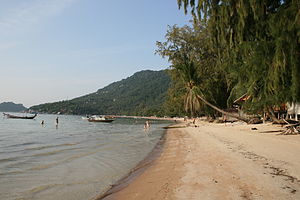
Koh Tao / Negativ presseomtale og kontrovers om sikkerhed
Sairee Beach, en 1,7 km. lang strand (2010)
Koh Tao er en thailandsk ø på omkring 21 km² i Thailandbugten, 85 kilometer ud for Chumphon, administrativt tilhørende Surat Thani-provinsen og ofte betragtet som en del af Ang Thong-øhavet, også kaldt for Samui og hendes 80 søstre. Koh Tao er udpræget turistdestination for dykning og snorkling, samt for øhoppere og backpackere.